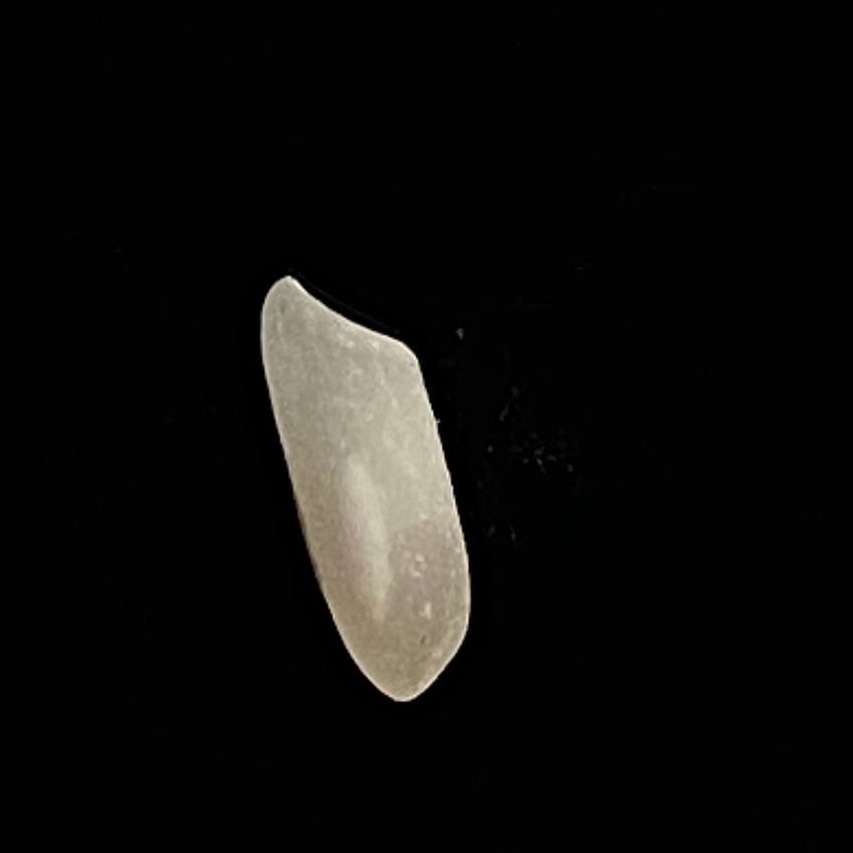
Rice variety: Katari_Polao